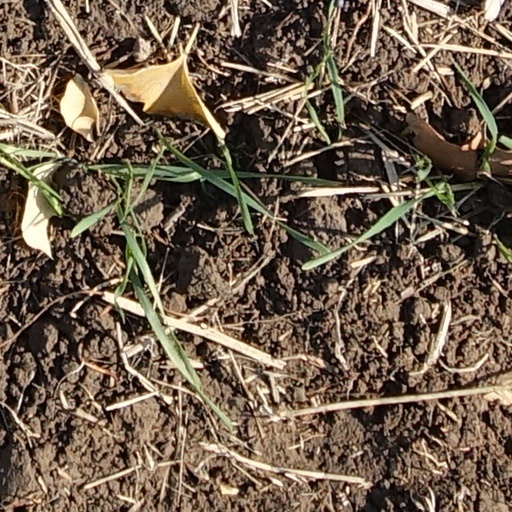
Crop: wheat